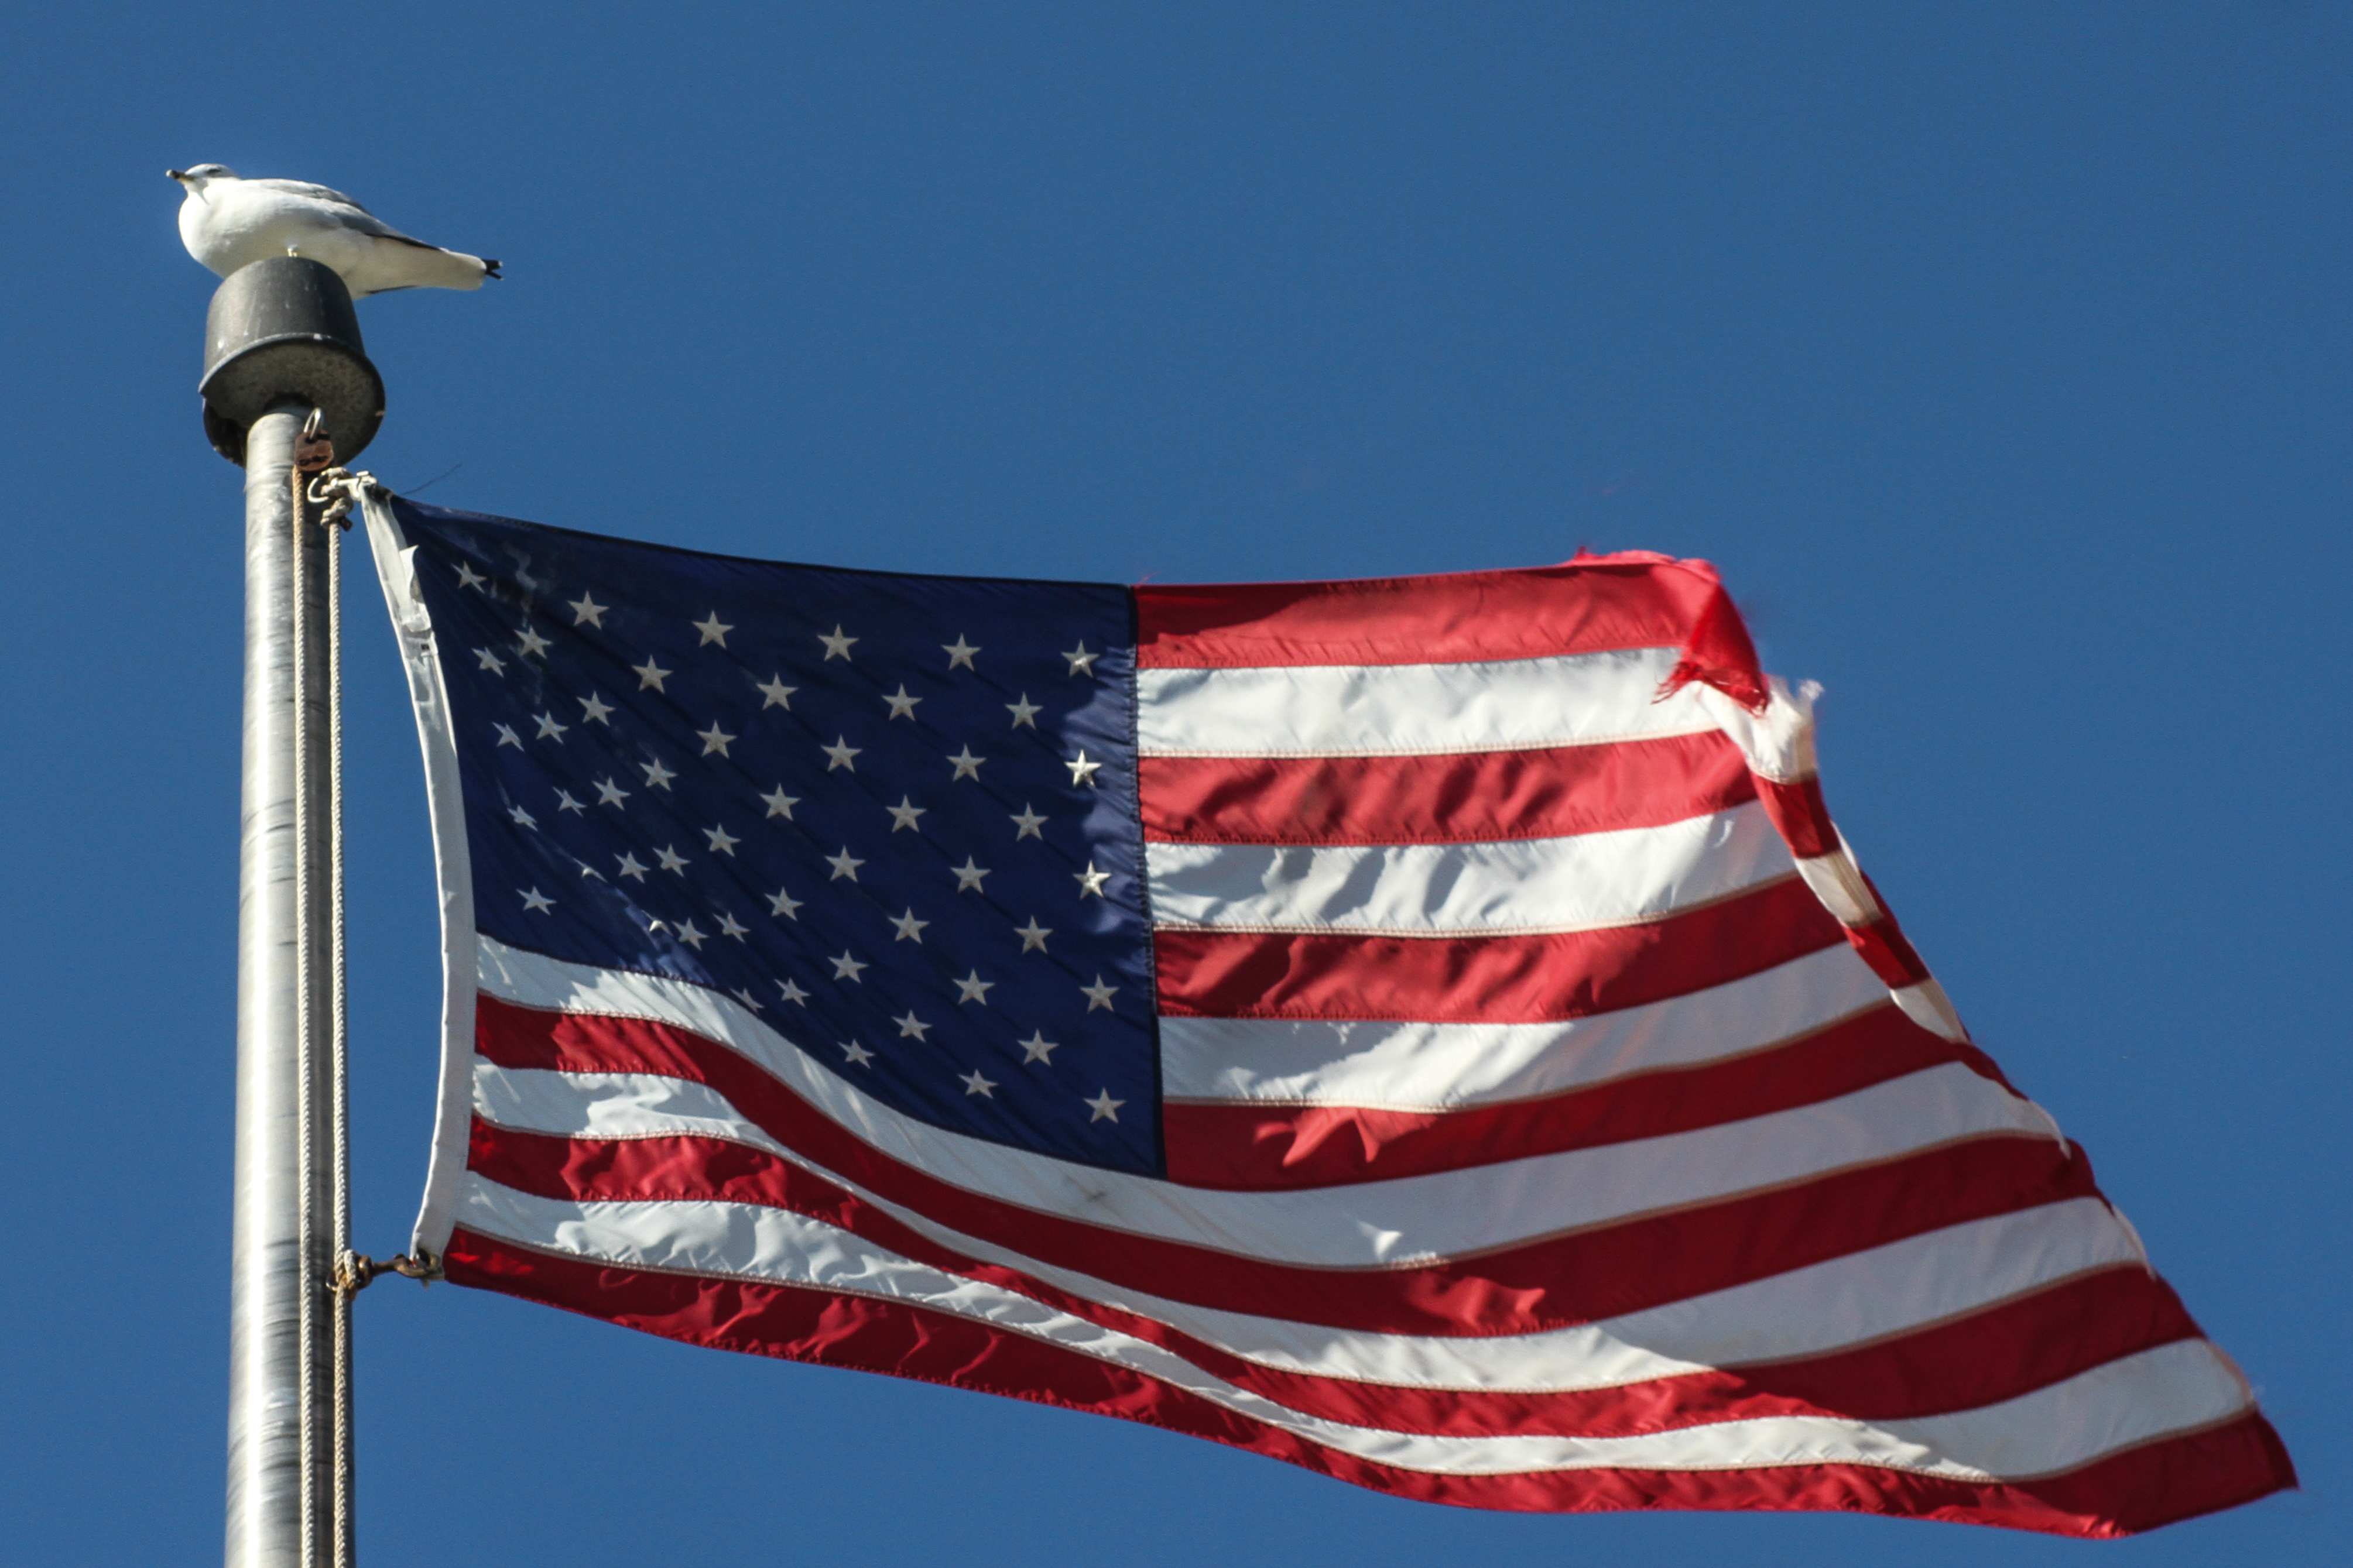
us flag, seagull, flag, flag of the united states, sky